Anazarbus

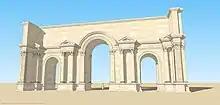
Digital reconstruction of the main gate of the city

Its great natural strength and situation, not far from the mouth of the Sis pass, and near the great road which debouched from the Cilician Gates, made Anazarbus play a considerable part in the struggles between the Eastern Roman Empire and the early Muslim invaders. It had been rebuilt by Harun al-Rashid in 796, refortified at great expense by the Hamdanid Sayf al-Dawla (mid-10th century) and again destroyed in 962 by Nikephoros II Phokas. In the 11th century it was again a major fortress, comparable to Tarsos and Marash, and belonged to the realm of Philaretos Brachamios before it was captured around 1084 by the Seljuk Turks. In late 1097 or early 1098 it was captured by the armies of the First Crusade and after the conquest of Antioch it was incorporated into Bohemond of Taranto's Principality of Antioch.